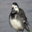
Label: bird